Mount Ngauruhoe

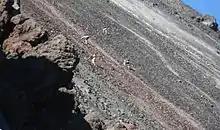
Scramblers up Mt. Ngauruhoe.

The mountain is usually climbed from the western side, from the Mangatepopo track. In summer the climb is difficult due to the loose tephra that gives way underfoot. In the summer of 2010 a climber was seriously injured by falling rock. In winter, snow consolidates the tephra. After rain, the snow may be covered by ice which is treacherous. Ice axes, crampons and ropes are recommended in midwinter. Between March and October the mountain is subject to sudden violent wind gusts and snow storms with the temperature dropping well below freezing.